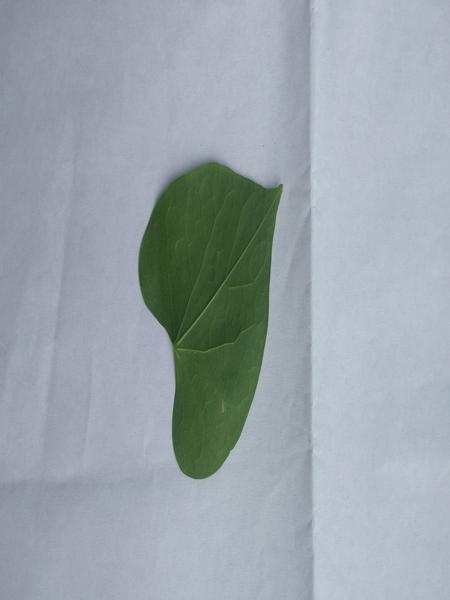
Plant: Amruthaballi